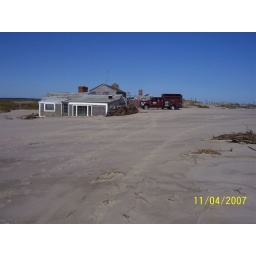
sand is filled in against the building